Gordon F. Henderson

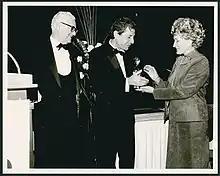
Henderson congratulates Leonard Cohen as he receives an award

Henderson was instrumental in the formation of SOCAN, a major Canadian copyright collective, as its lawyer and later as chairman. Henderson was in charge of the Performing Rights Organization of Canada (PROCAN), which merged with the Composers, Authors, and Publishers Association of Canada (CAPAC) to create SOCAN in 1990. BMI's president Edward M. Cramer credits the initiative for the merger to himself and Gordon Henderson. Today SOCAN represents over 175,000 people in the music industry.